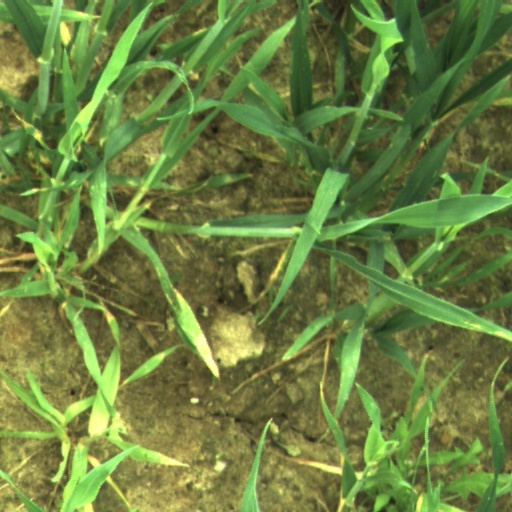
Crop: wheat